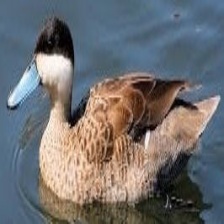
Species: PUNA TEAL
Scientific name: ANAS PUNA
ImageNet parent category: drake